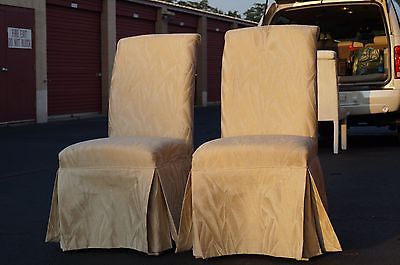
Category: chair